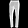
Label: Trouser